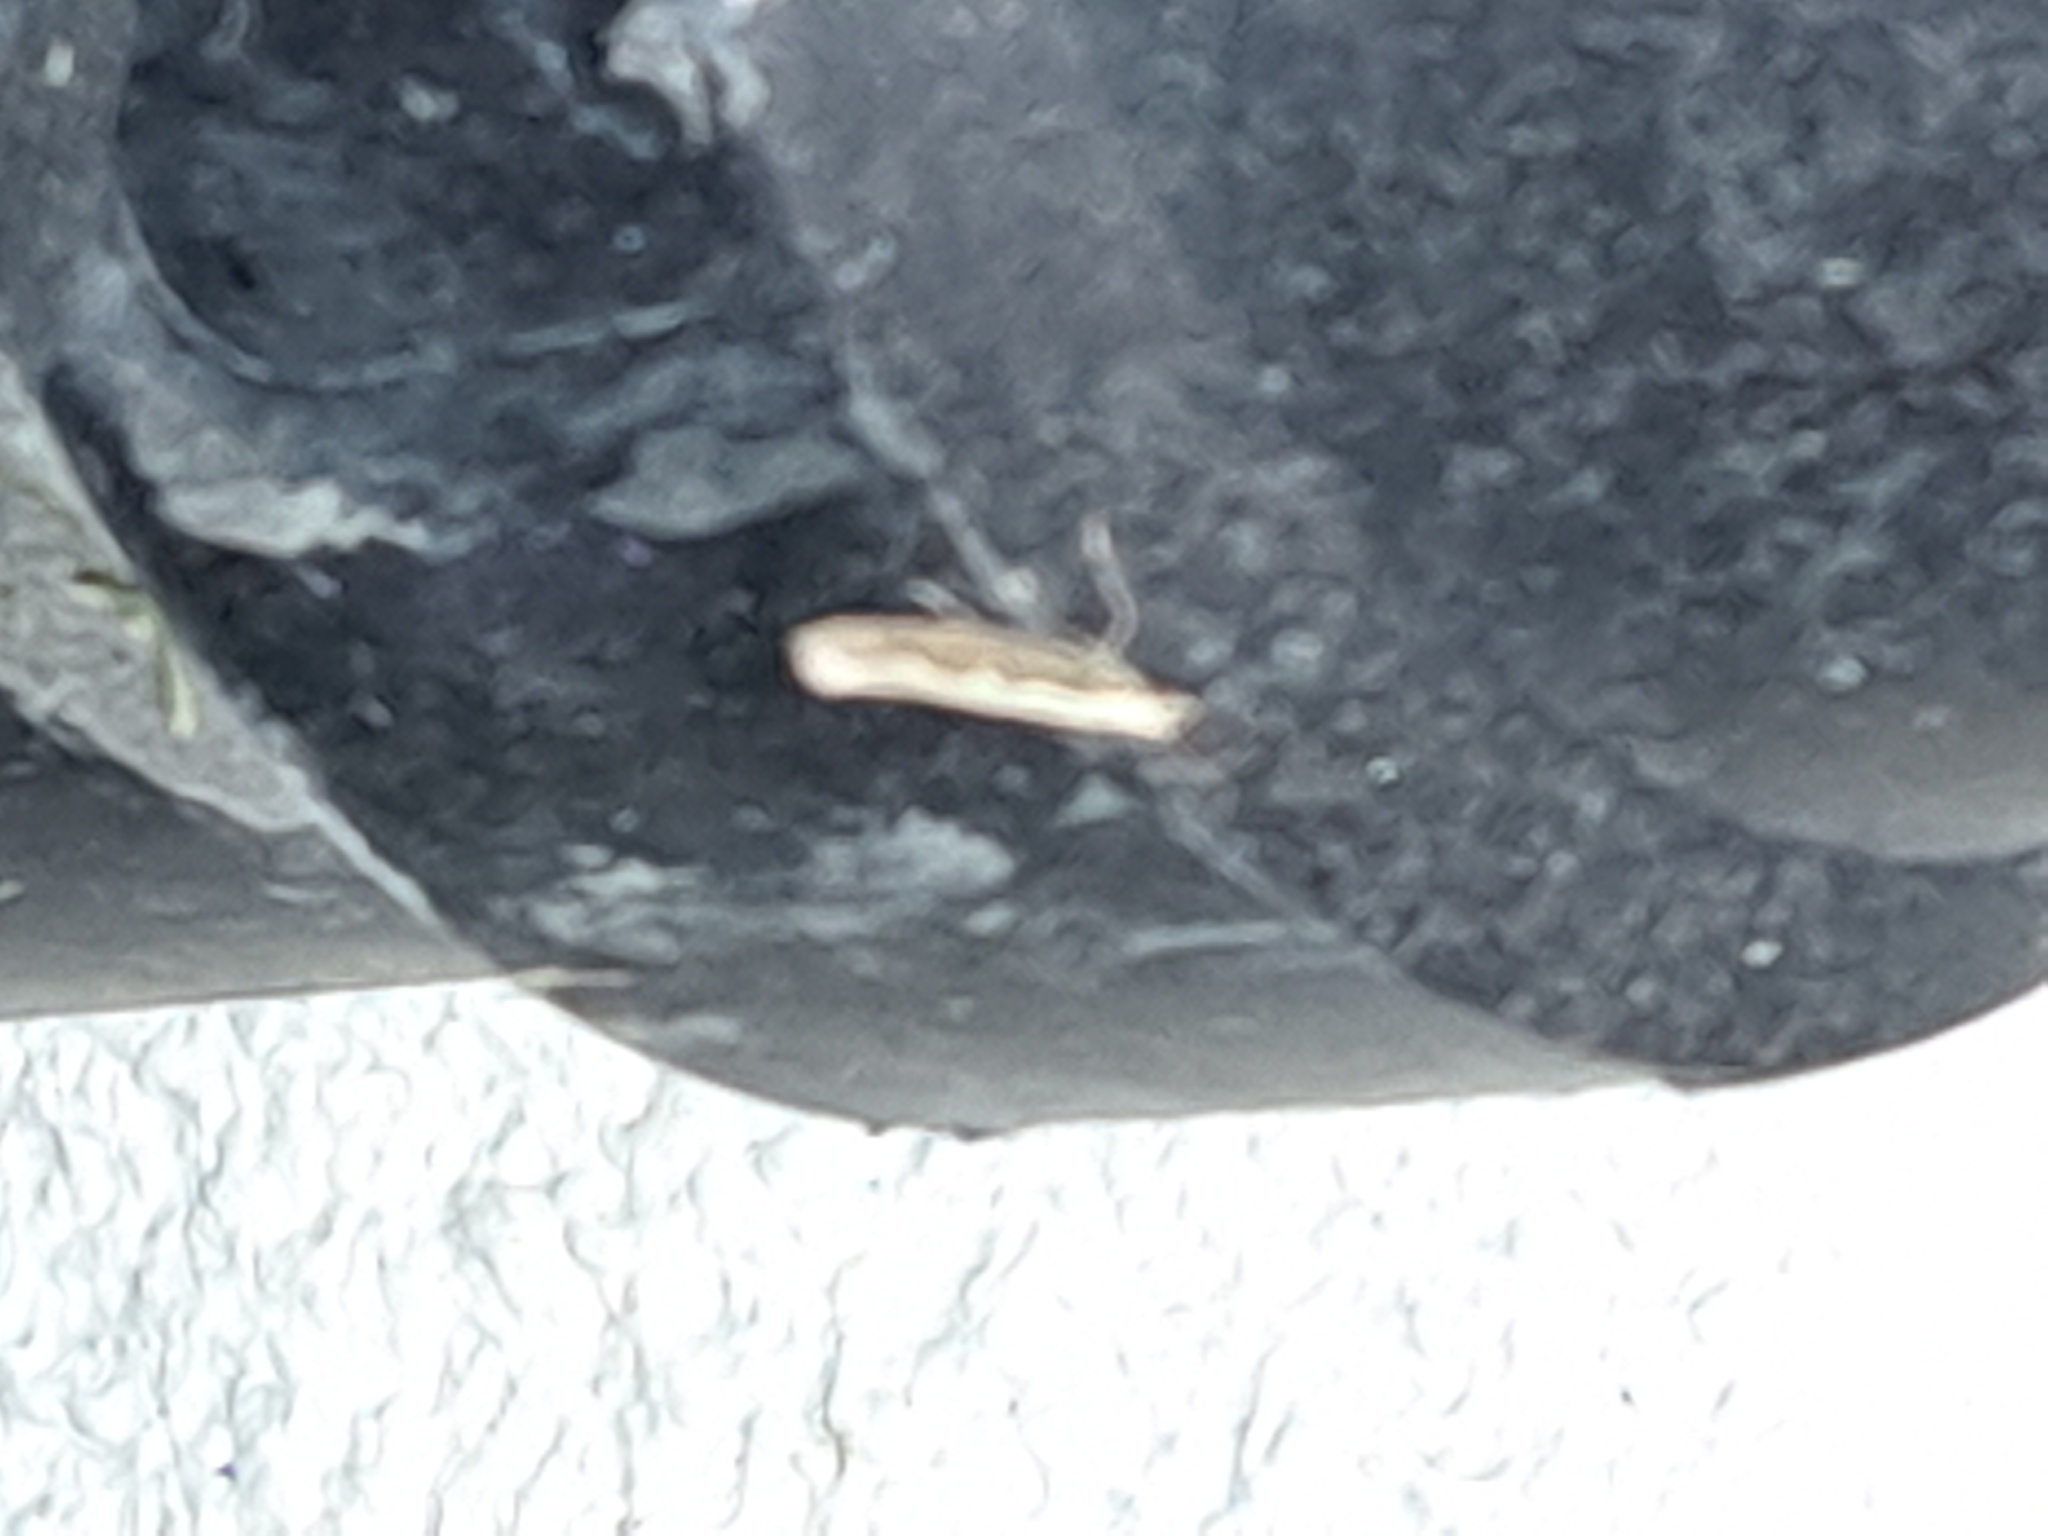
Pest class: diamondback_moth